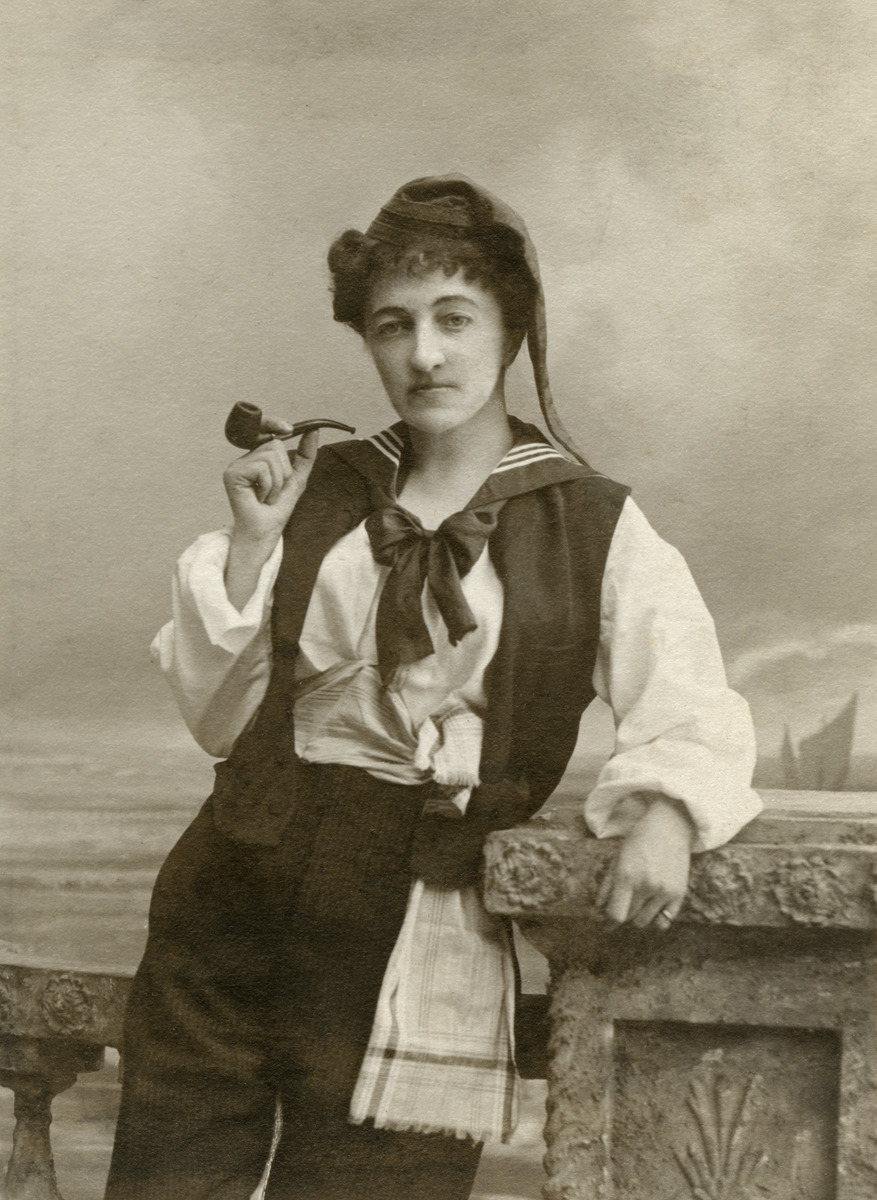
Nainen valokuvaamossa, Eugenie Grünberg
sisällön kuvaus: Nainen valokuvaamossa, Eugenie Grünberg. Naisella on kädessään piippu ja yllään merihenkinen pusero, myssy, liivi ja housut. mustavalkoinen
Ajankohta: kuvausaika 1890 - 1910 -luku n
Paikka: Suomi, Uusimaa, Helsinki, Helsinki?
Aiheet: Grünberg, Eugenie, naiset, vaatteet puserot, vaatteet rooliasut, vaatteet housut, liivit, piiput, tupakointi, nautintoaineet tupakka, huivit, lavastus, lavasteet